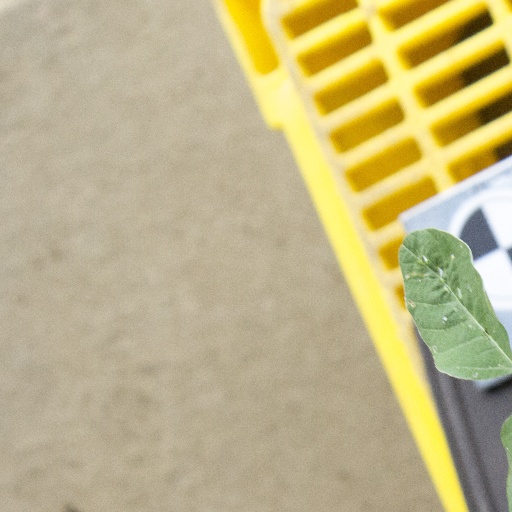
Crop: soybean